Carthage

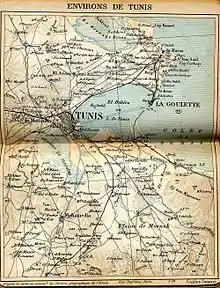
Historical map of the Tunis area (1903), showing St. Louis of Carthage between Sidi Bou Said and Le Kram

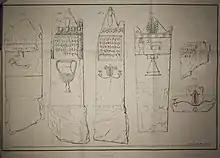
The Humbert Carthage inscriptions: The first published sketch of artefacts from Carthage, in 1817. The inscriptions were on Carthaginian tombstones. They were acquired by the Rijksmuseum van Oudheden, becoming amongst the museum’s most notable acquisitions.

Carthage is some east-northeast of Tunis; the settlements nearest to Carthage were the town of Sidi Bou Said to the north and the village of Le Kram to the south. Sidi Bou Said was a village which had grown around the tomb of the eponymous sufi saint (d. 1231), which had been developed into a town under Ottoman rule in the 18th century. Le Kram was developed in the late 19th century under French administration as a settlement close to the port of La Goulette.